Cephalic index

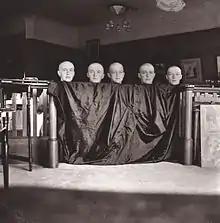
The children of the Tsar Nicholas II of Russia in June 1917, with loss of hair after fighting measles: among them, Tatiana (far right) had the skull with least cephalic index.

In the cephalic index model, human beings were characterized by having either a dolichocephalic (long-headed), mesaticephalic (moderate-headed), or brachycephalic (short-headed) cephalic index or cranial index.